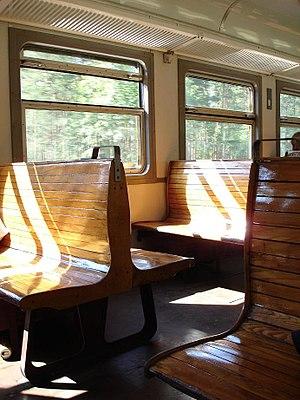
L'Elektrichka est un terme générique désignant une rame automotrice électrique utilisée pour desservir la banlieue des ex-pays de l'Union soviétique : Russie, Ukraine, Estonie, Biélorussie, etc. En 2007, 4085 trains de banlieue par jour circulaient sur le seul réseau des chemins de fer russes, la plupart d’entre eux étant électriques. Le premier elektrichka a eu lieu le 6 juillet 1926 le long de la ligne Bakou-Sabuntchou en Azerbaïdjan soviétique.